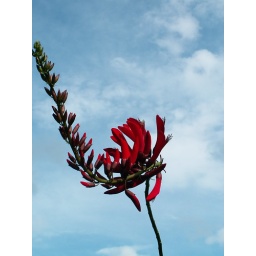
red flower in the sky